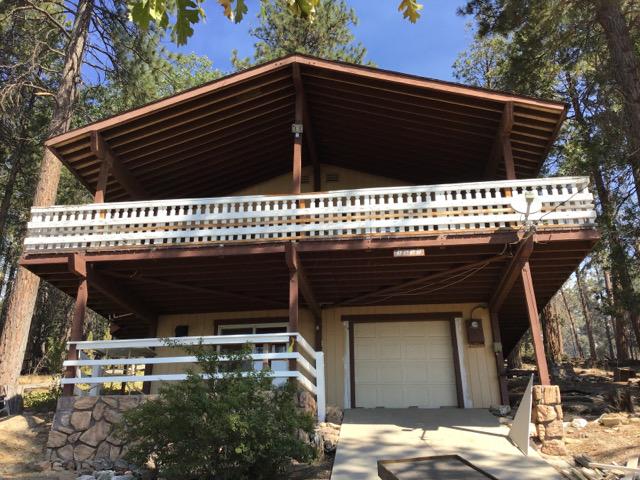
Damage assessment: no_damage